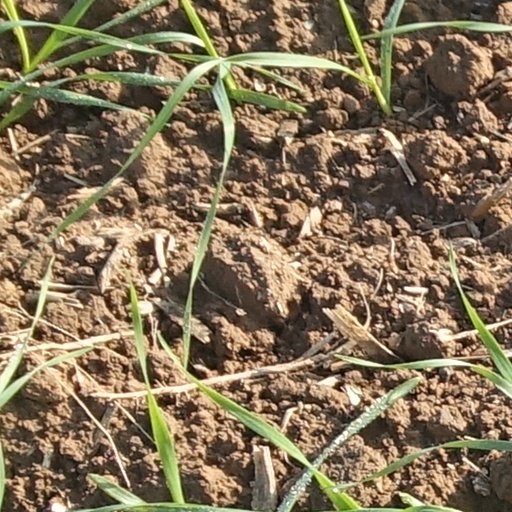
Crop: wheat